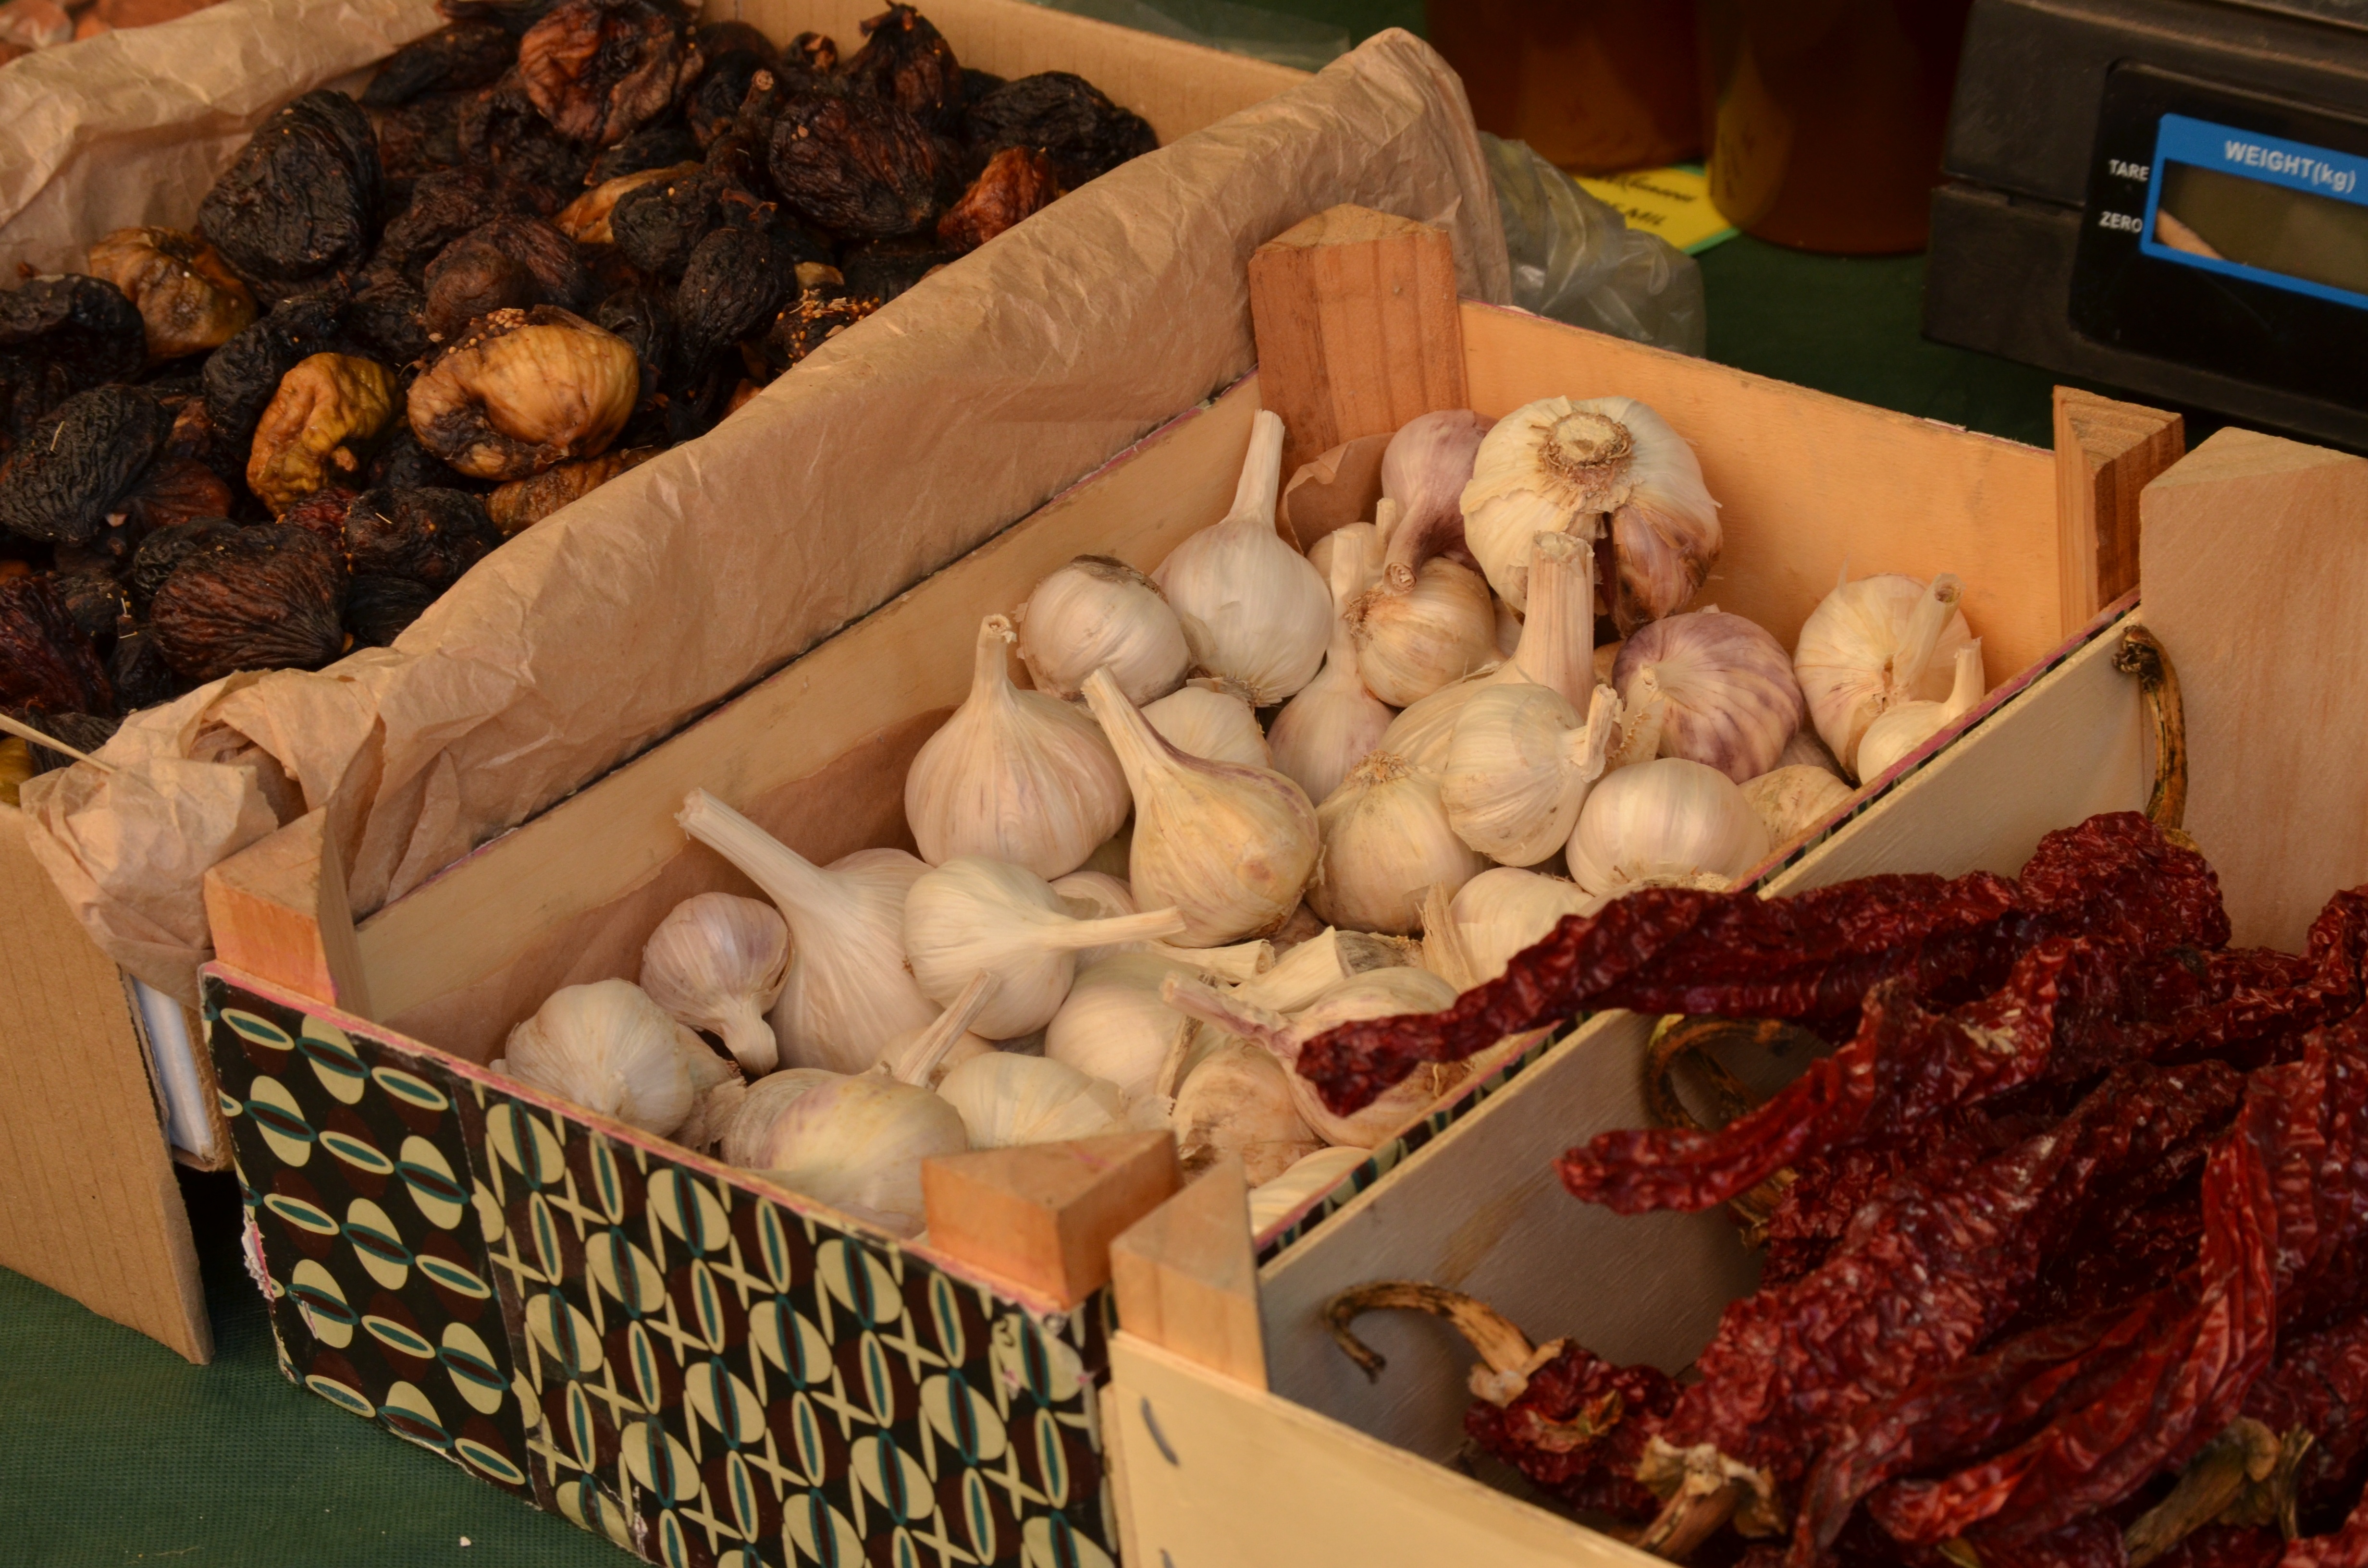
dish, food, pepper, garlic, produce, vegetable, market, meat, taste, sales